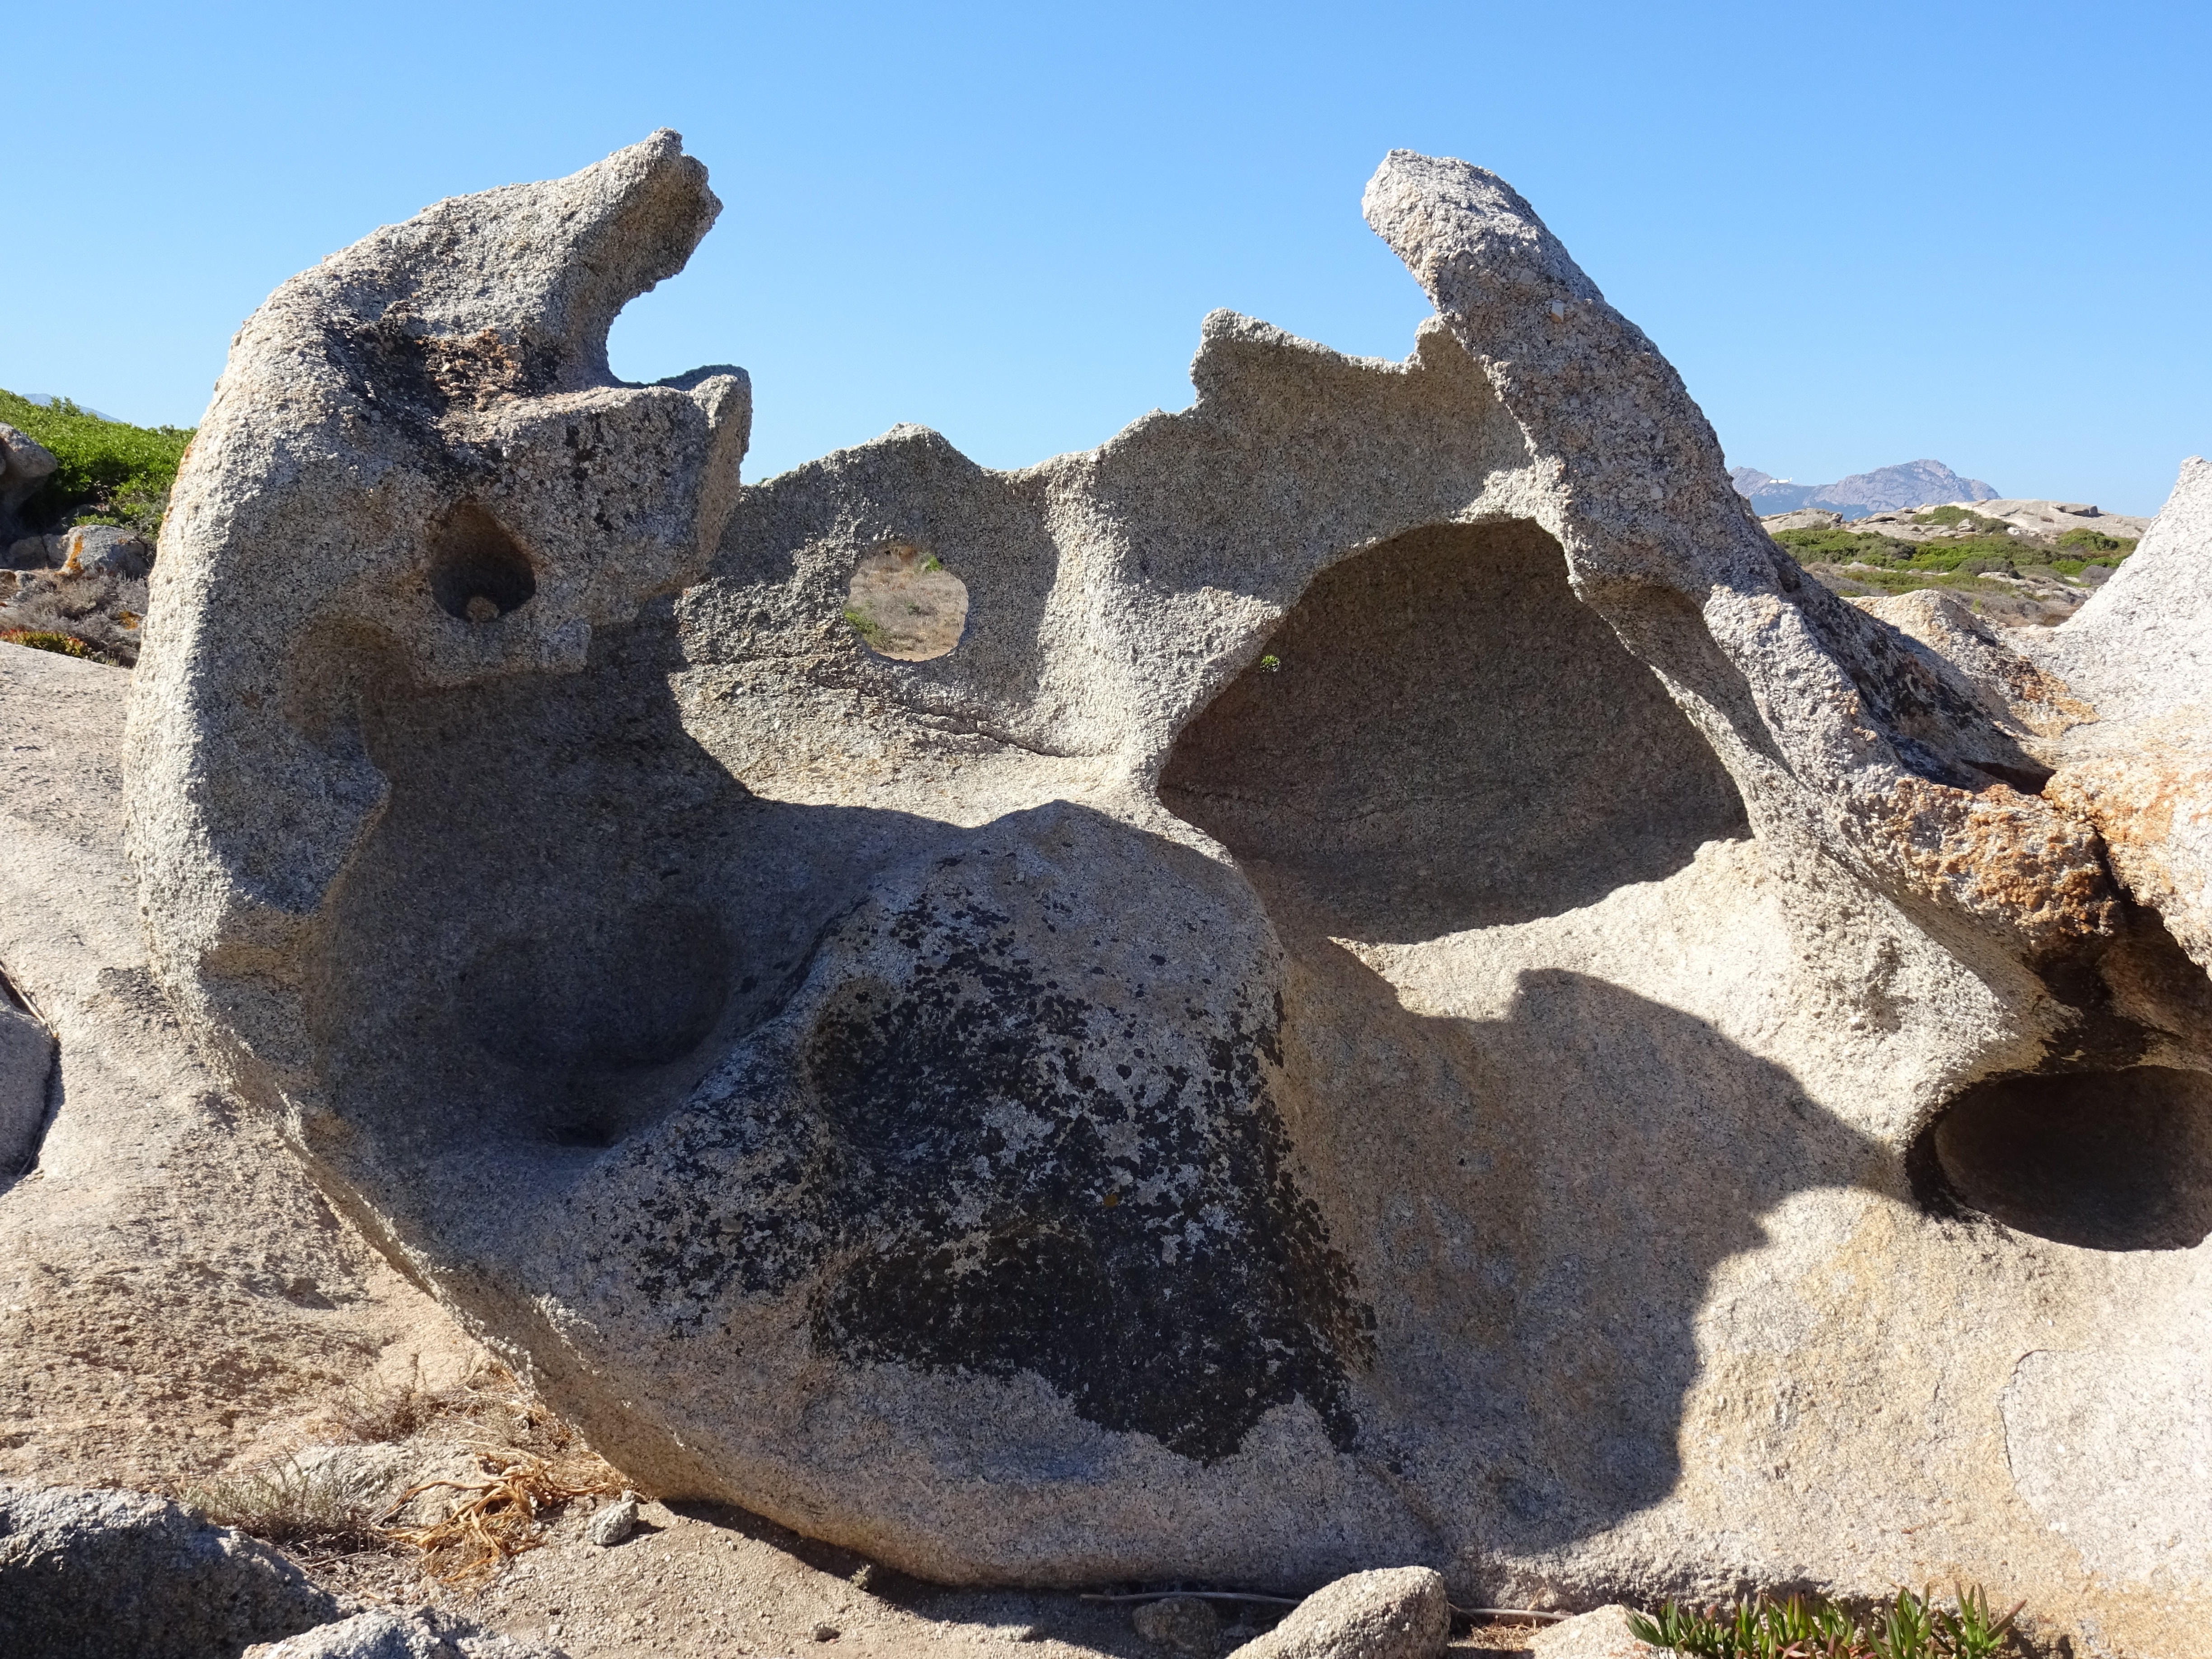
rock, stone, monument, blue, material, sculpture, grey, geology, boulder, bizarre, corsica, ancient history